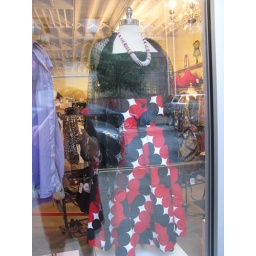
my dress in the window at Re/Dress!